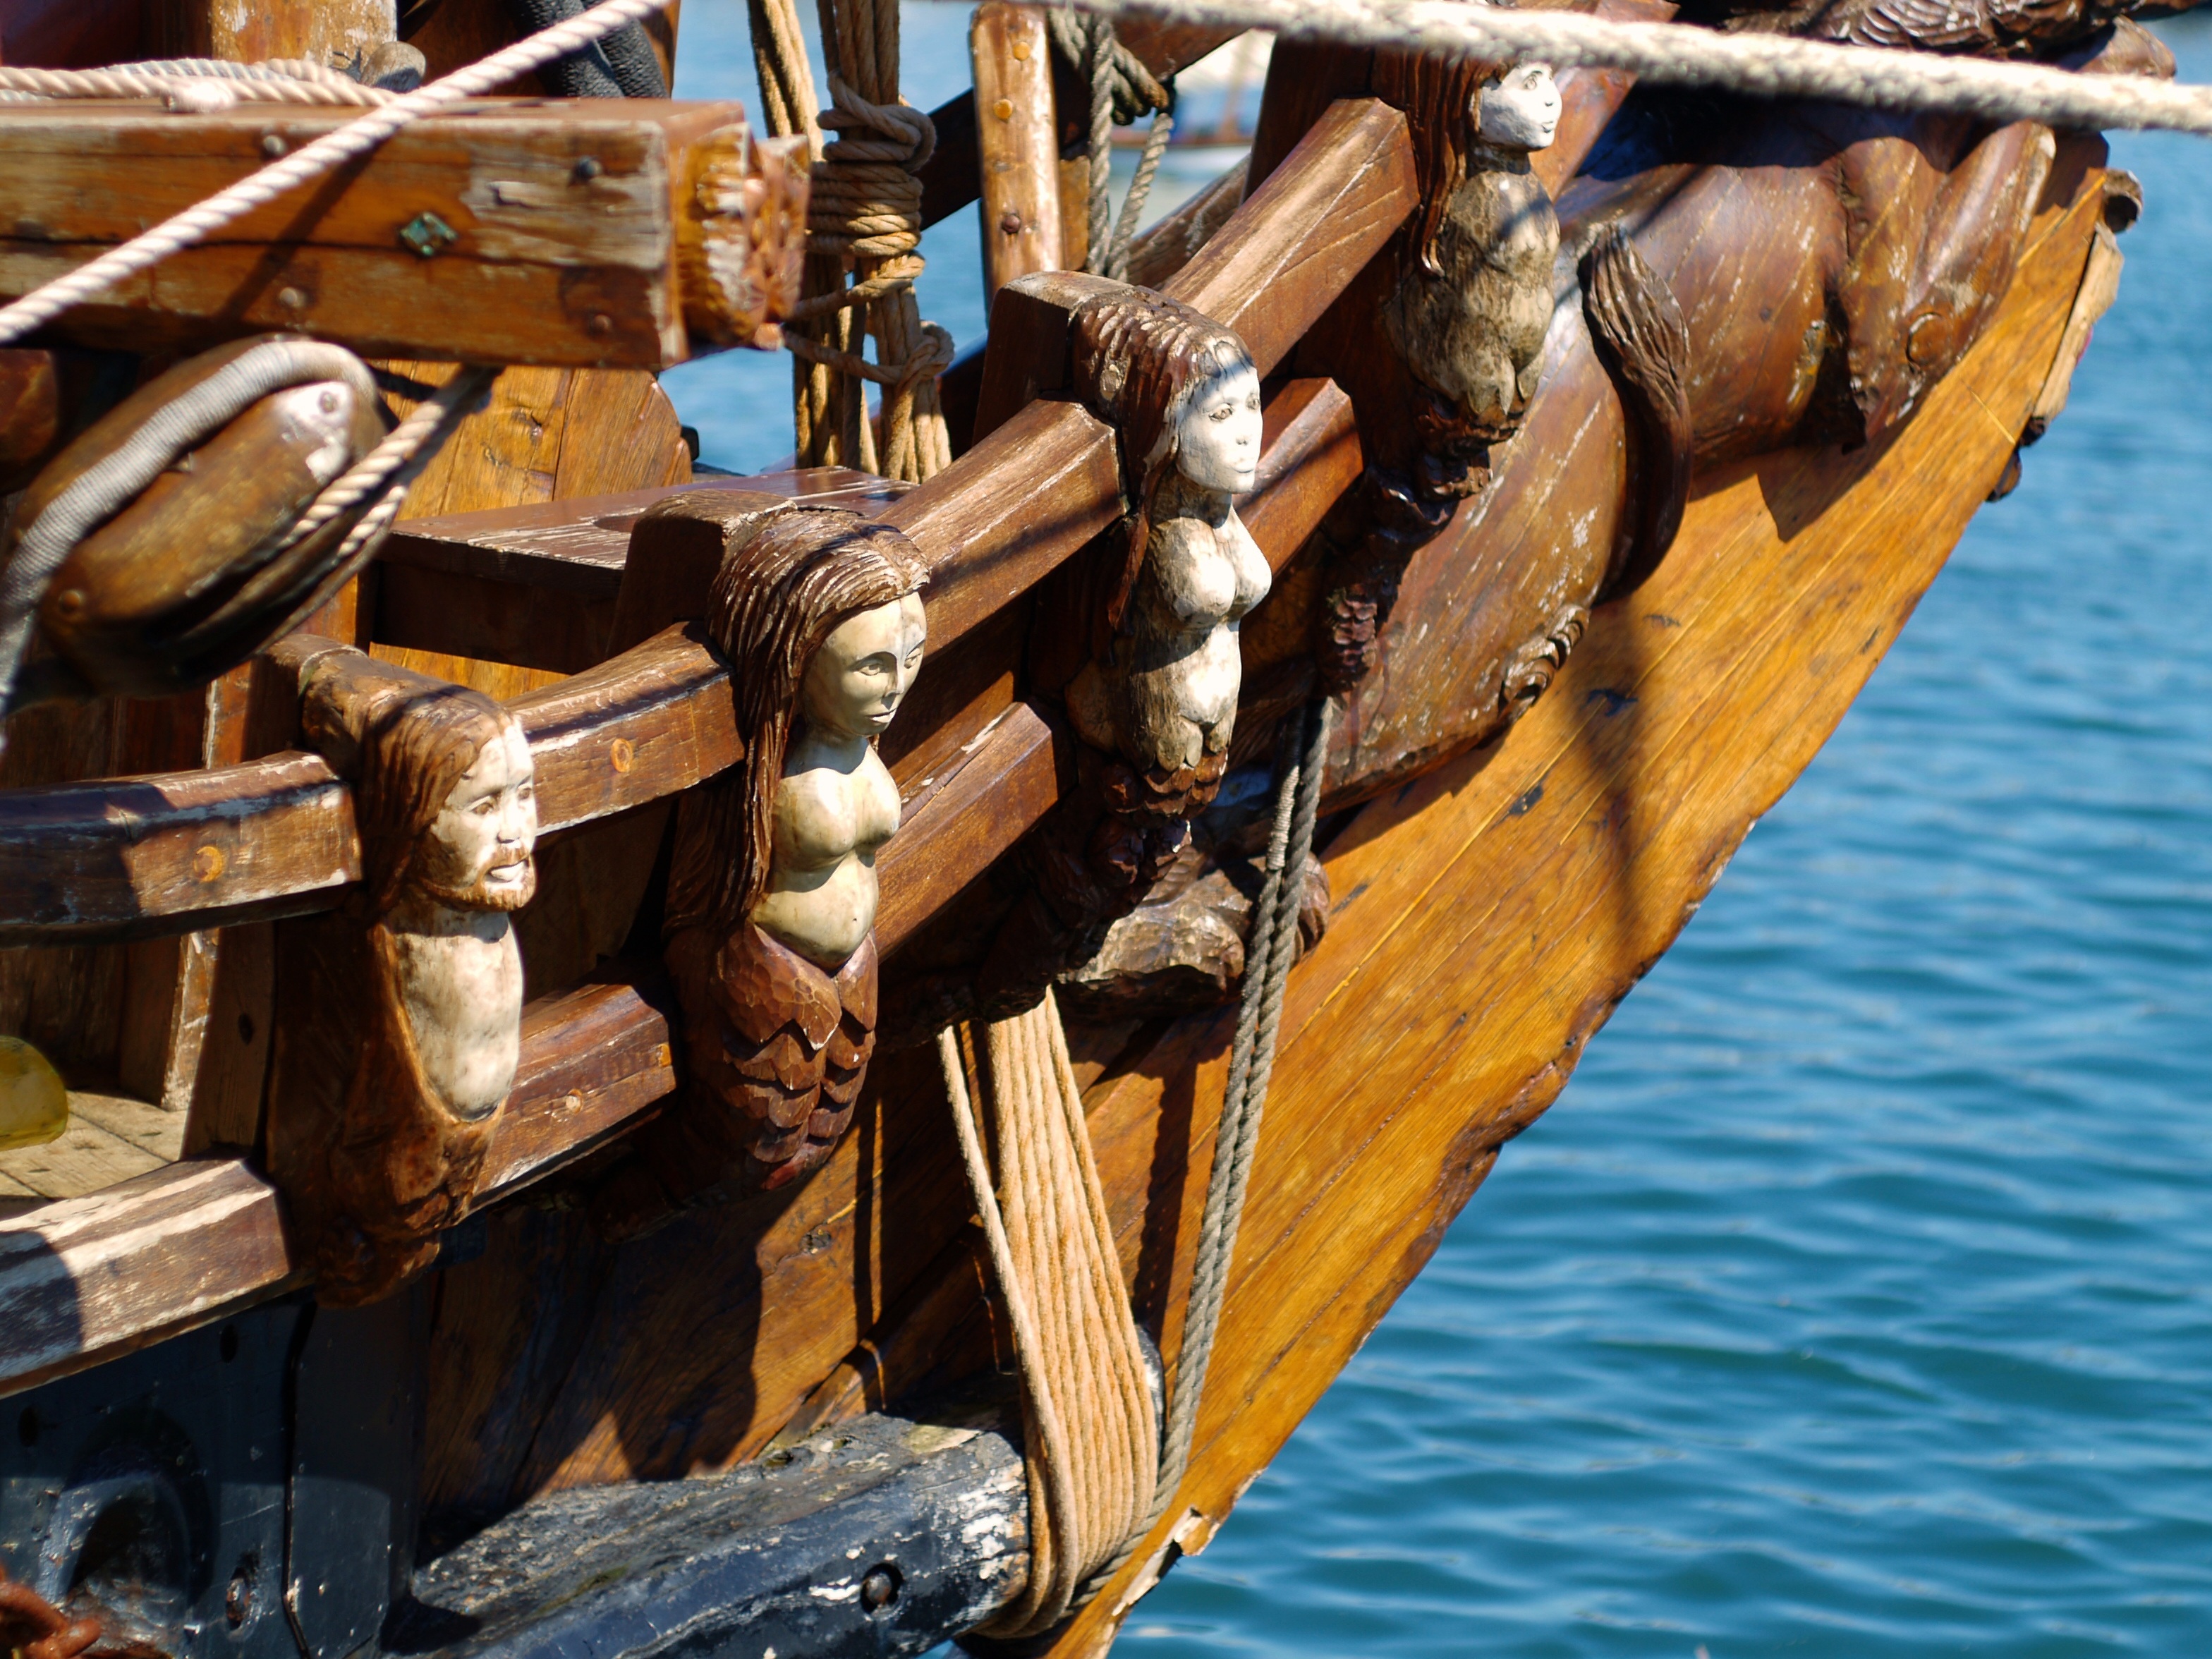
rope, wood, boat, old, ship, transportation, transport, statue, mediterranean, vehicle, mast, port, tourism, face, sail, history, carving, watercraft, galleon